Anagrams (game)

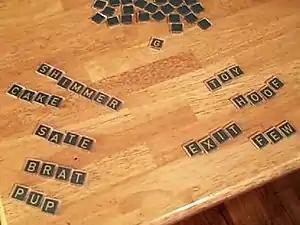
A game of "Snatch", each player having already formed several words. The G tile has been turned over in the pool, and could be combined with SATE to make STAGE. If the leftmost player notices this first, they will get to keep the word STAGE in front of them; if the rightmost player spots it, they can steal the word and move it to their side. If neither can make a word using the G, another tile will be revealed.

Anagrams (also published under names including Anagram, Snatch and Word Making and Taking) is a tile-based word game that involves rearranging letter tiles to form words.